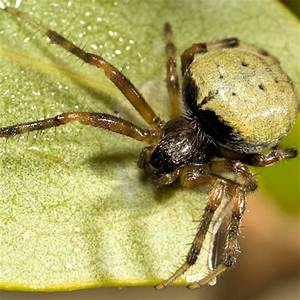
Label: spider